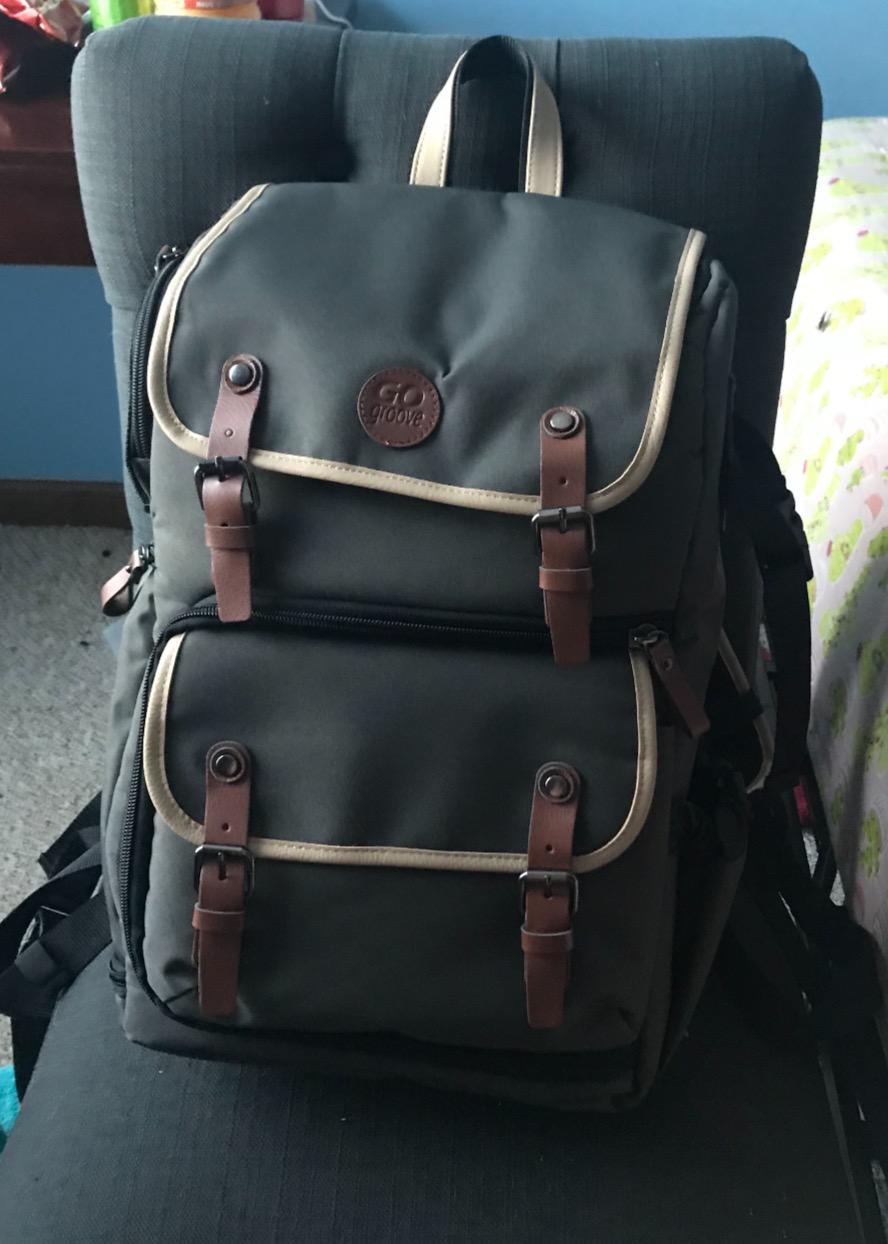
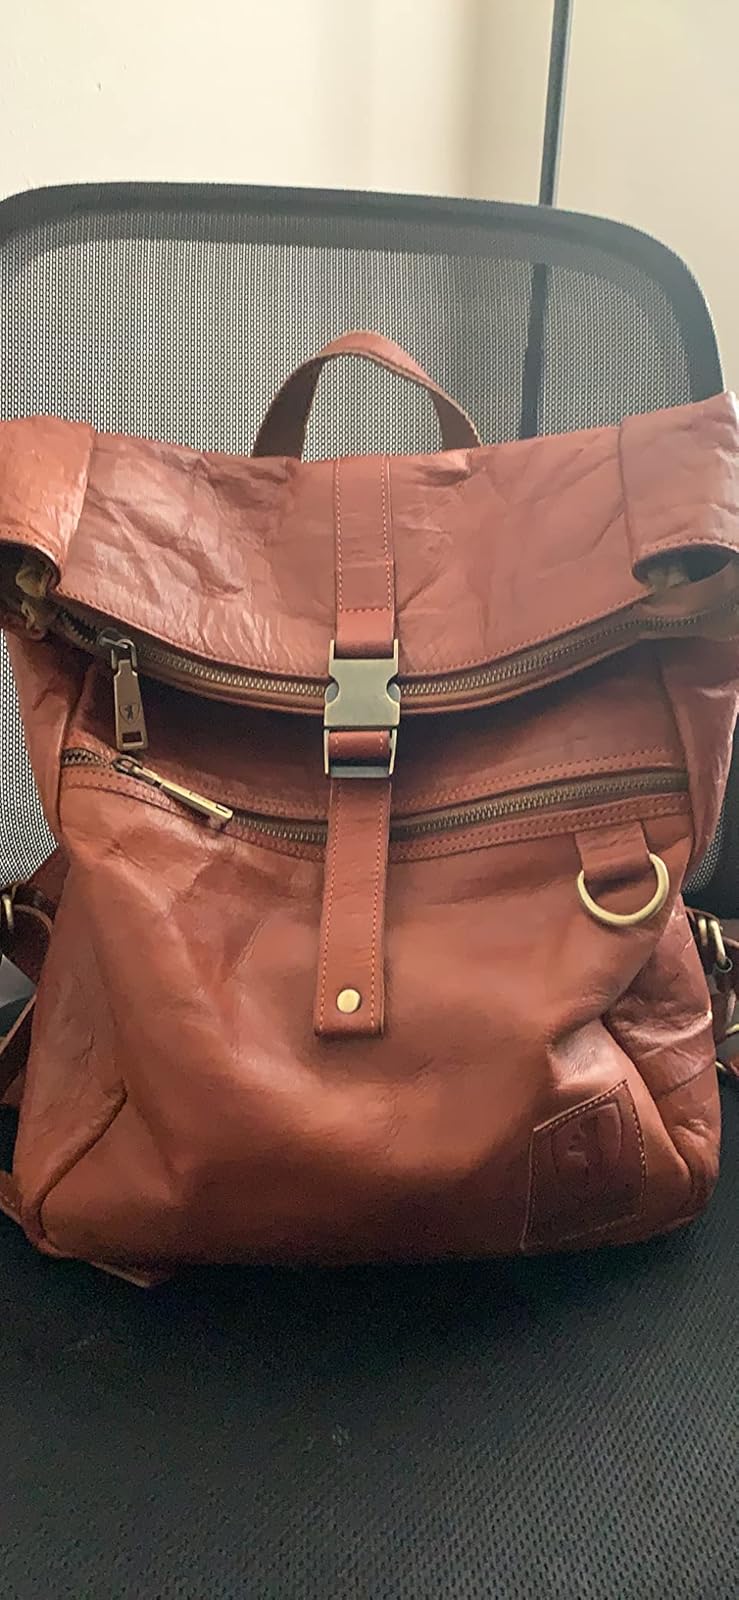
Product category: bag
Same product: no